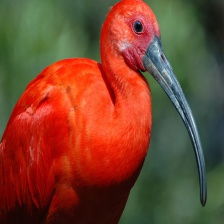
Species: SCARLET IBIS
Scientific name: EUDOCIMUS RUBER